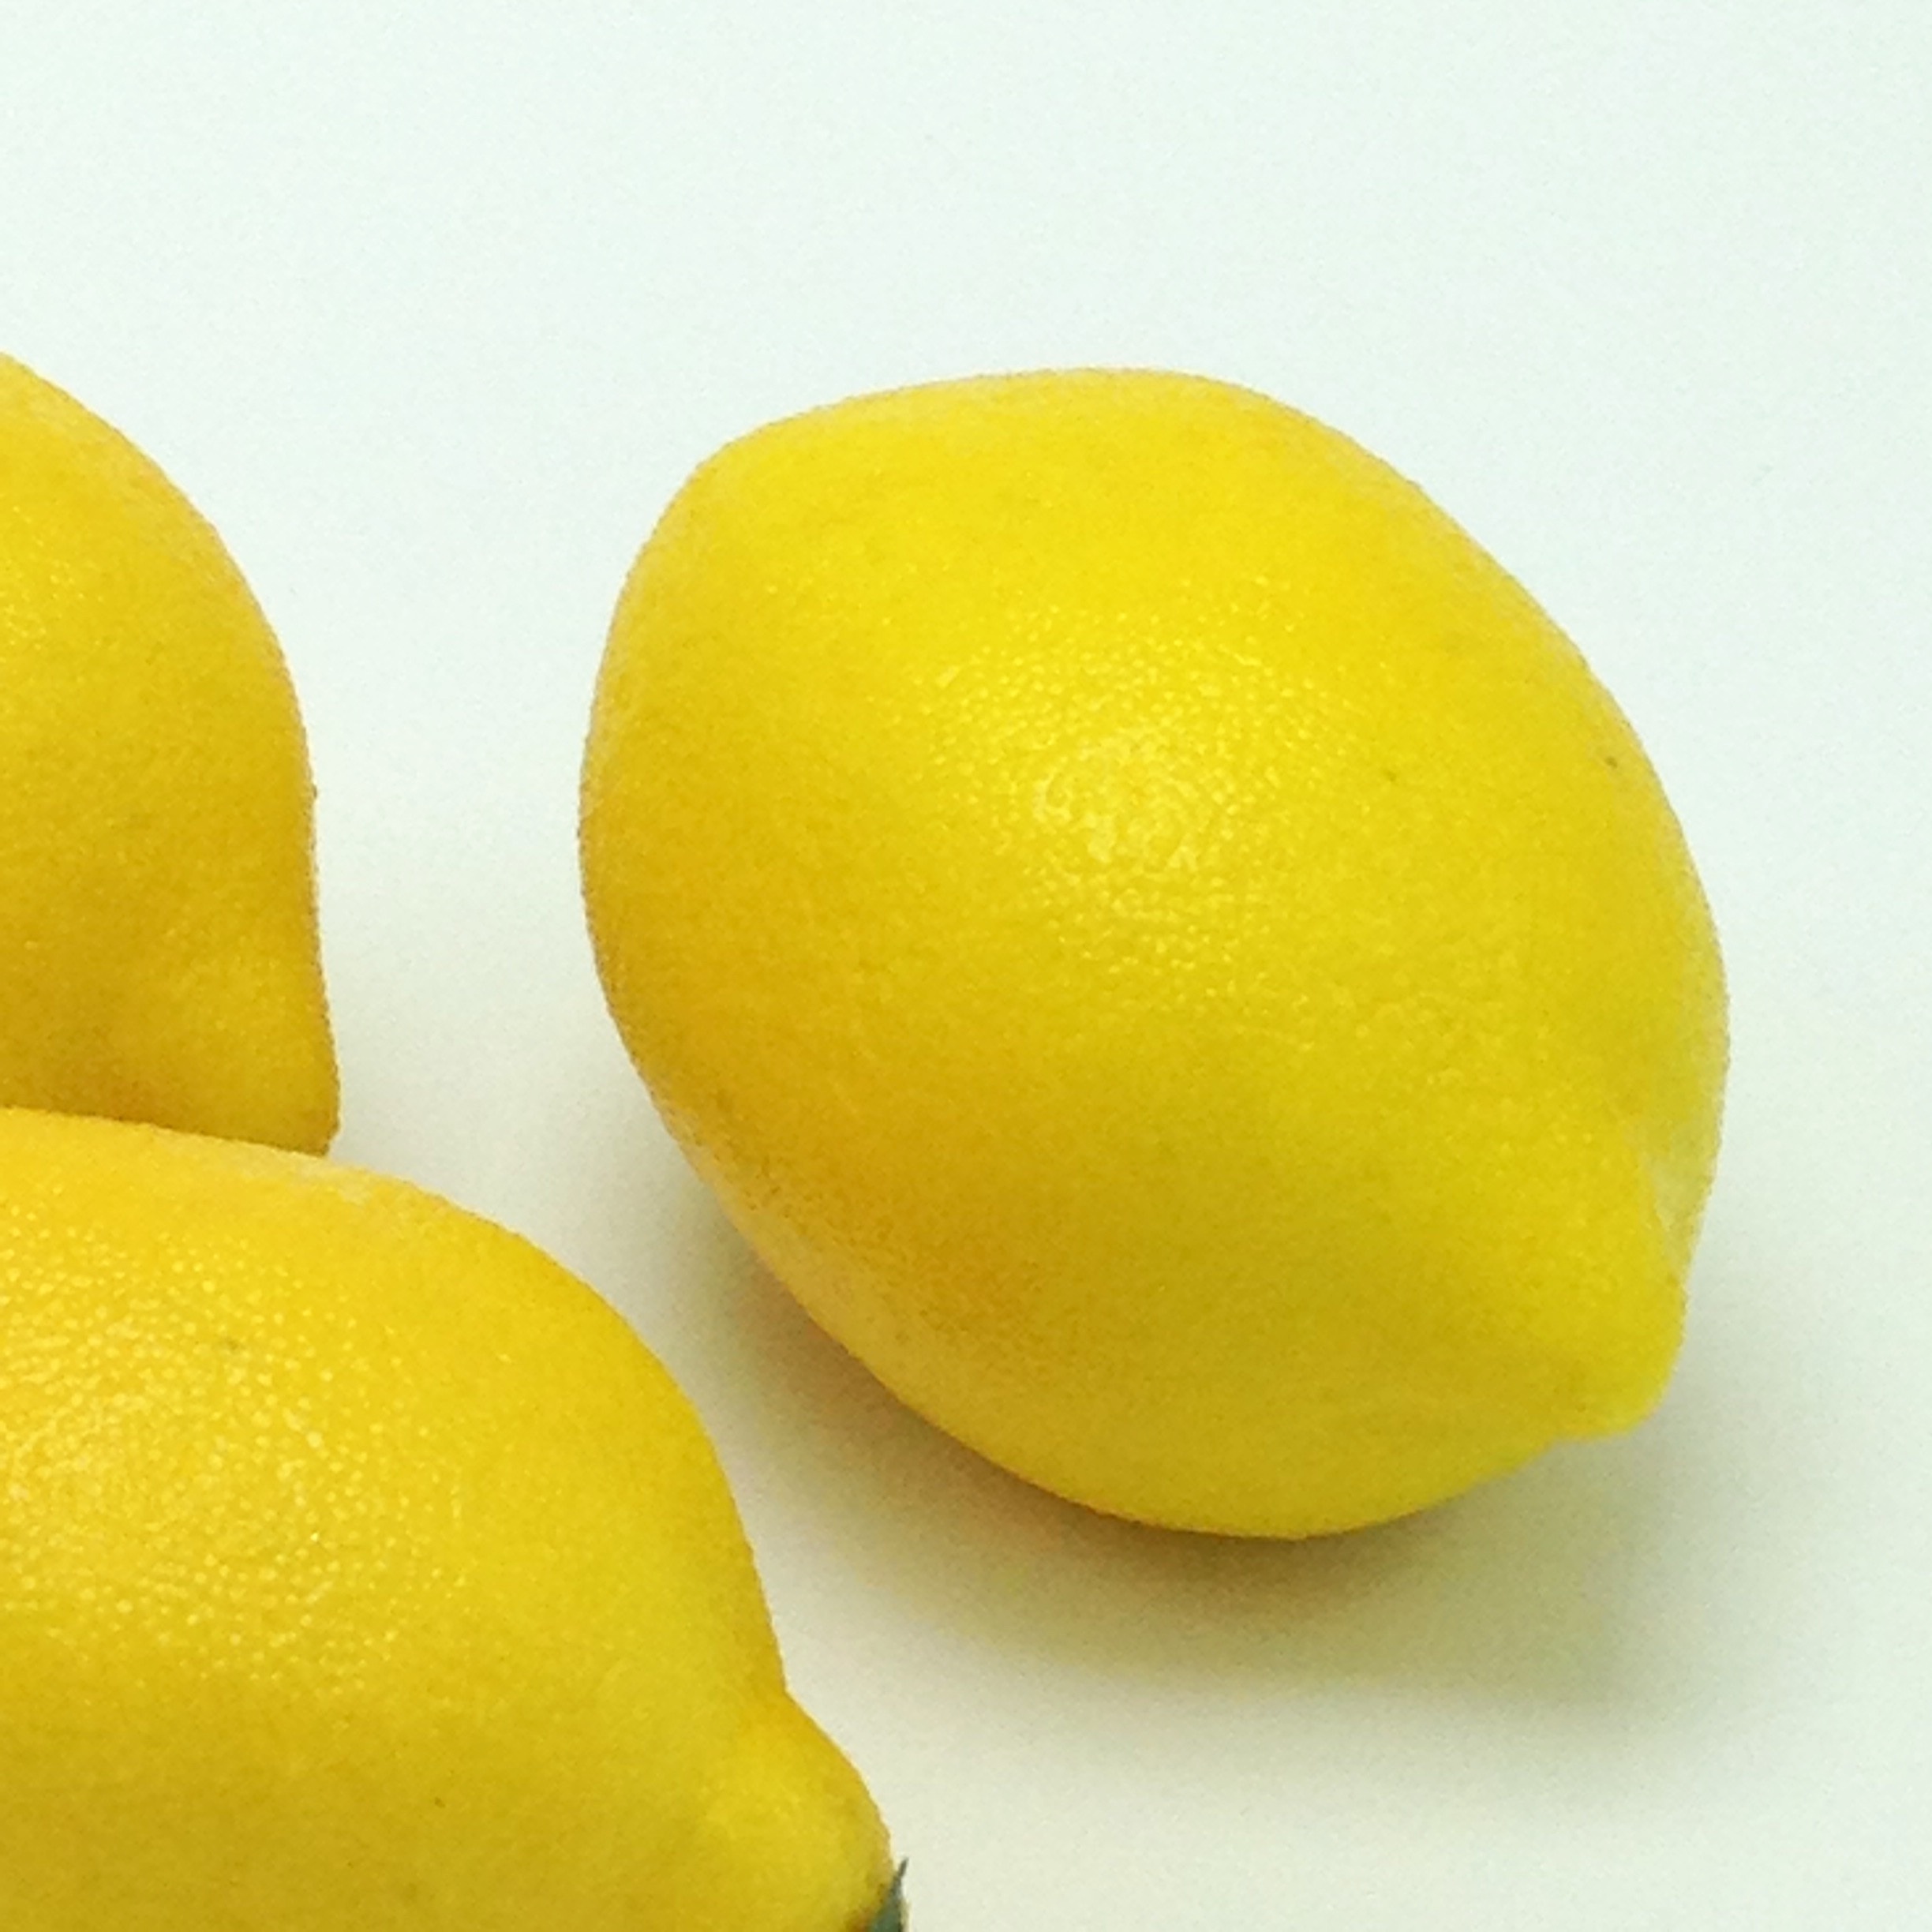
plant, fruit, summer, food, produce, natural, fresh, yellow, healthy, lemon, citron, organic, citrus, lemons, whole, flowering plant, land plant, tangelo, yuzu